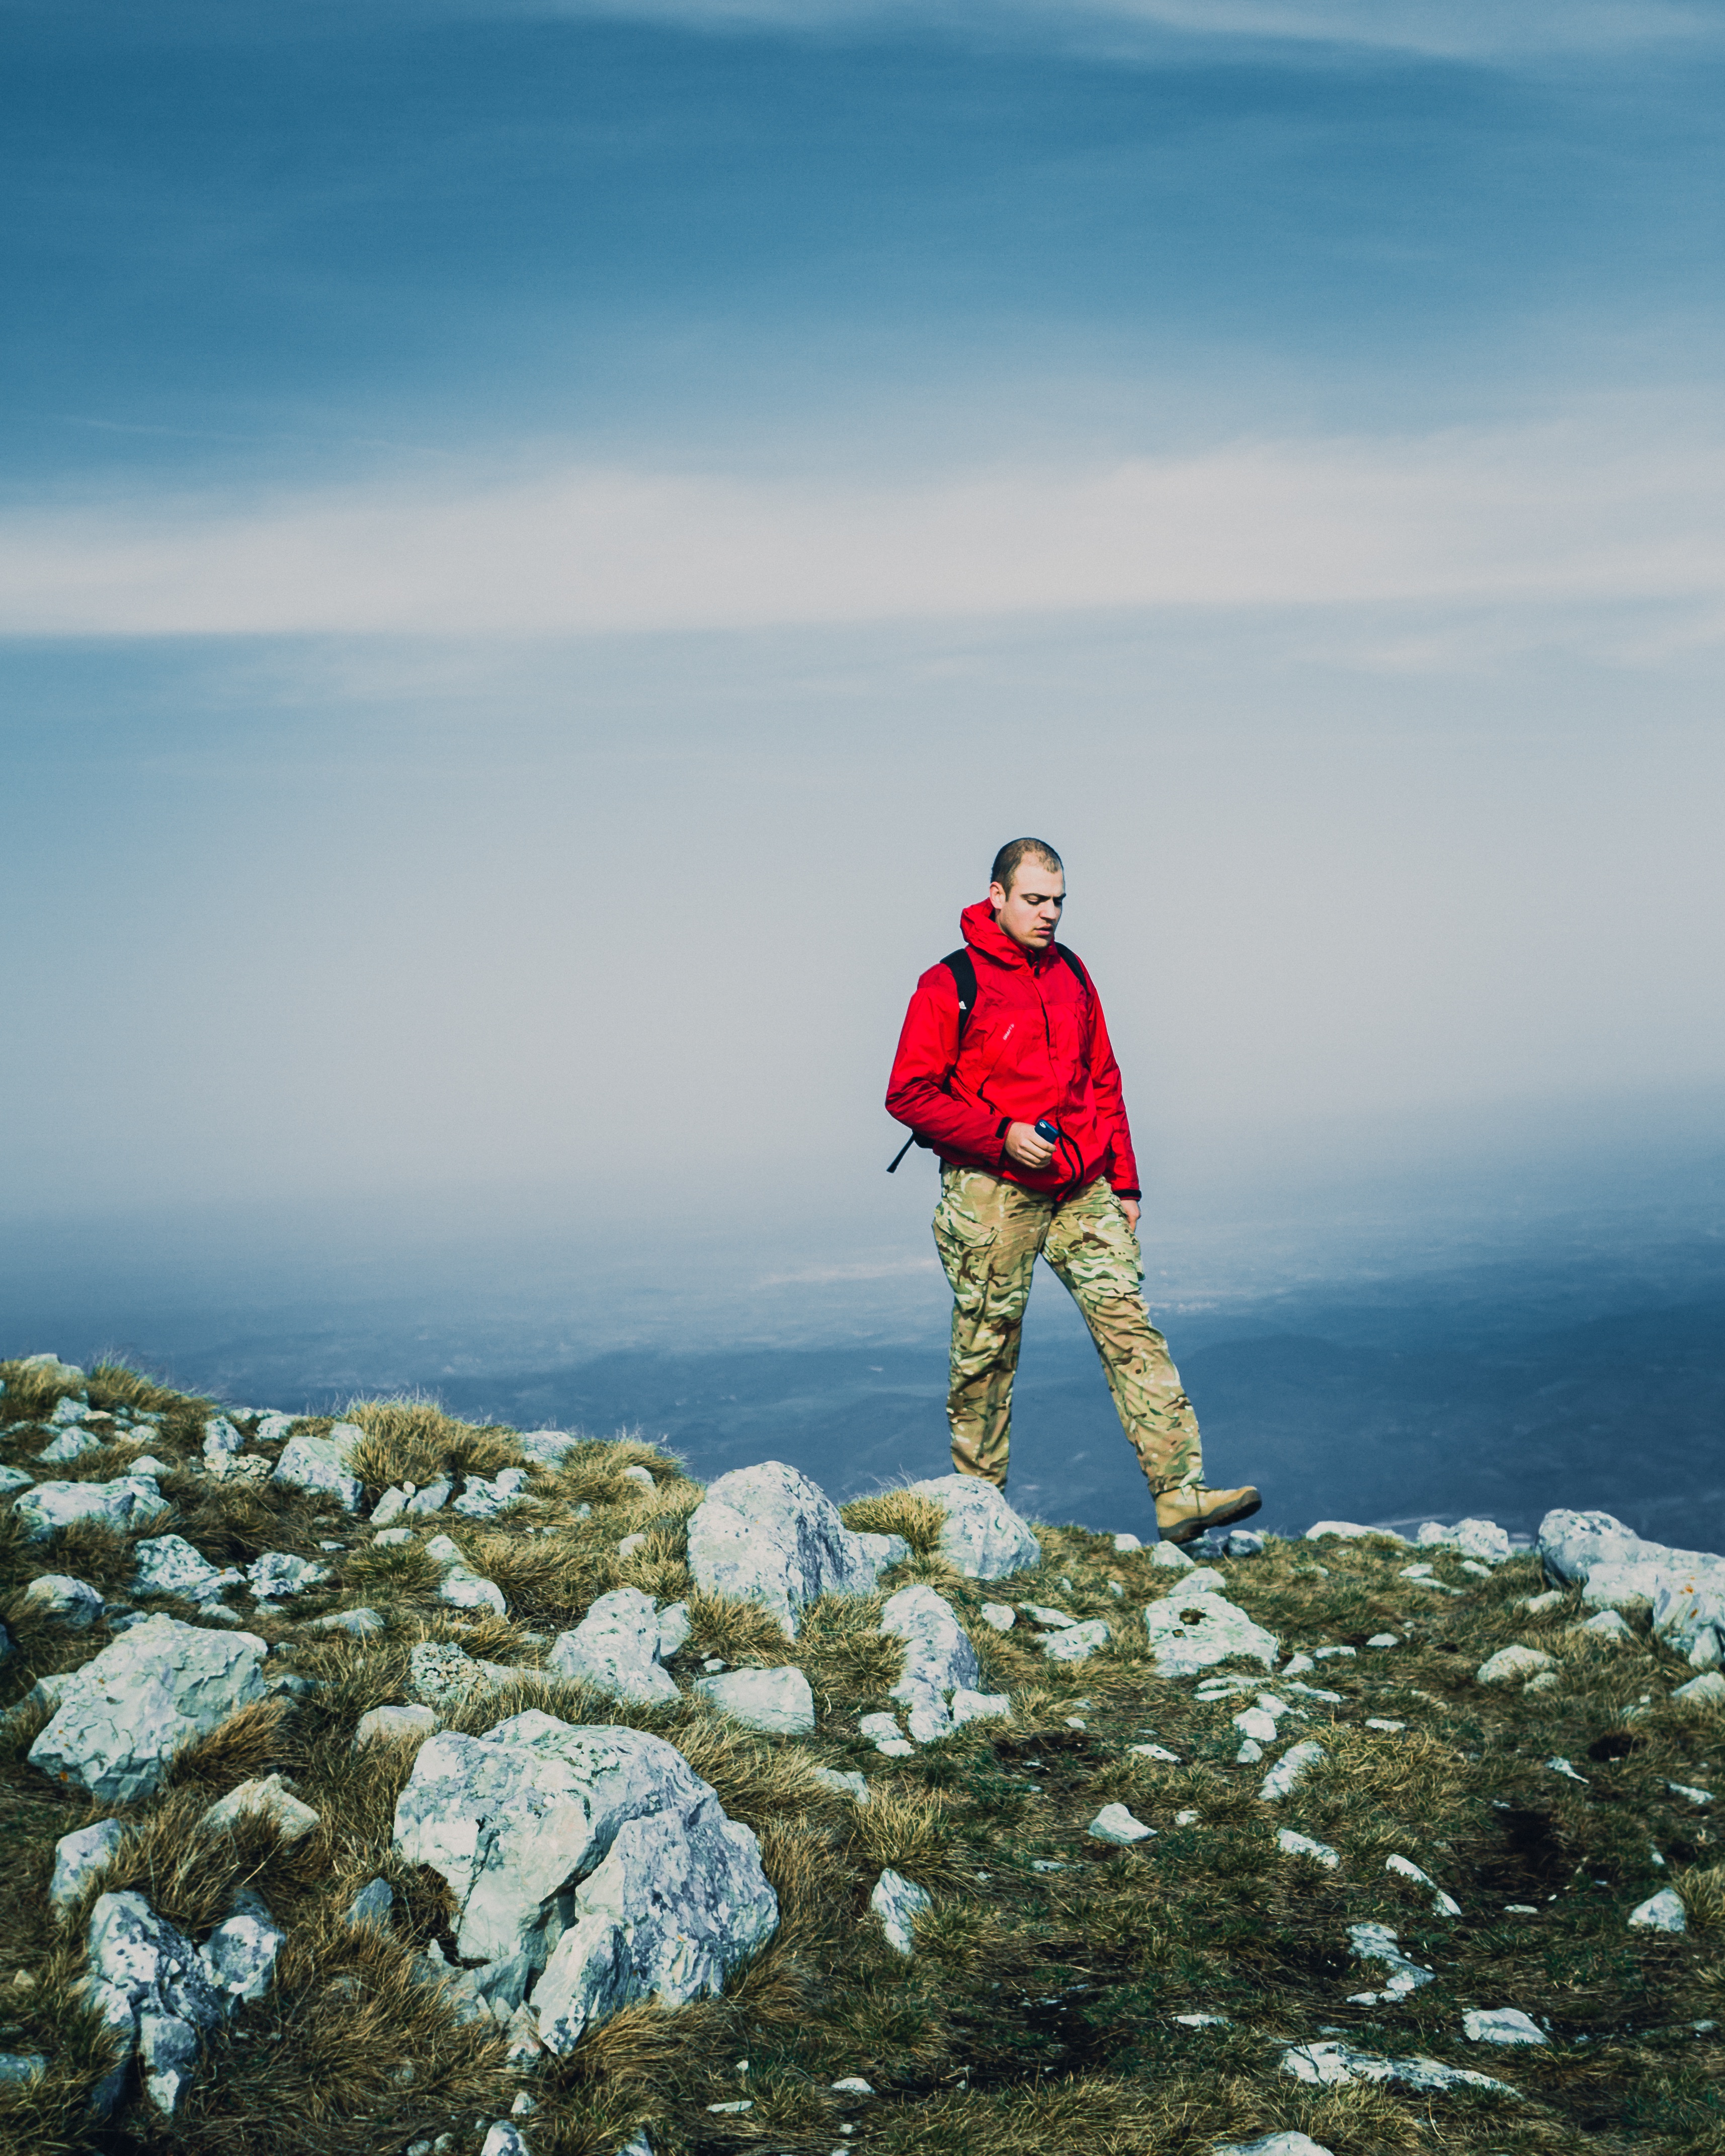
sea, walking, mountain, hiking, adventure, mountain range, vacation, extreme sport, ridge, summit, mountaineering, sports, mountainous landforms